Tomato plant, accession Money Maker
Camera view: tilt-top (135 deg); turntable rotation: 120 degrees
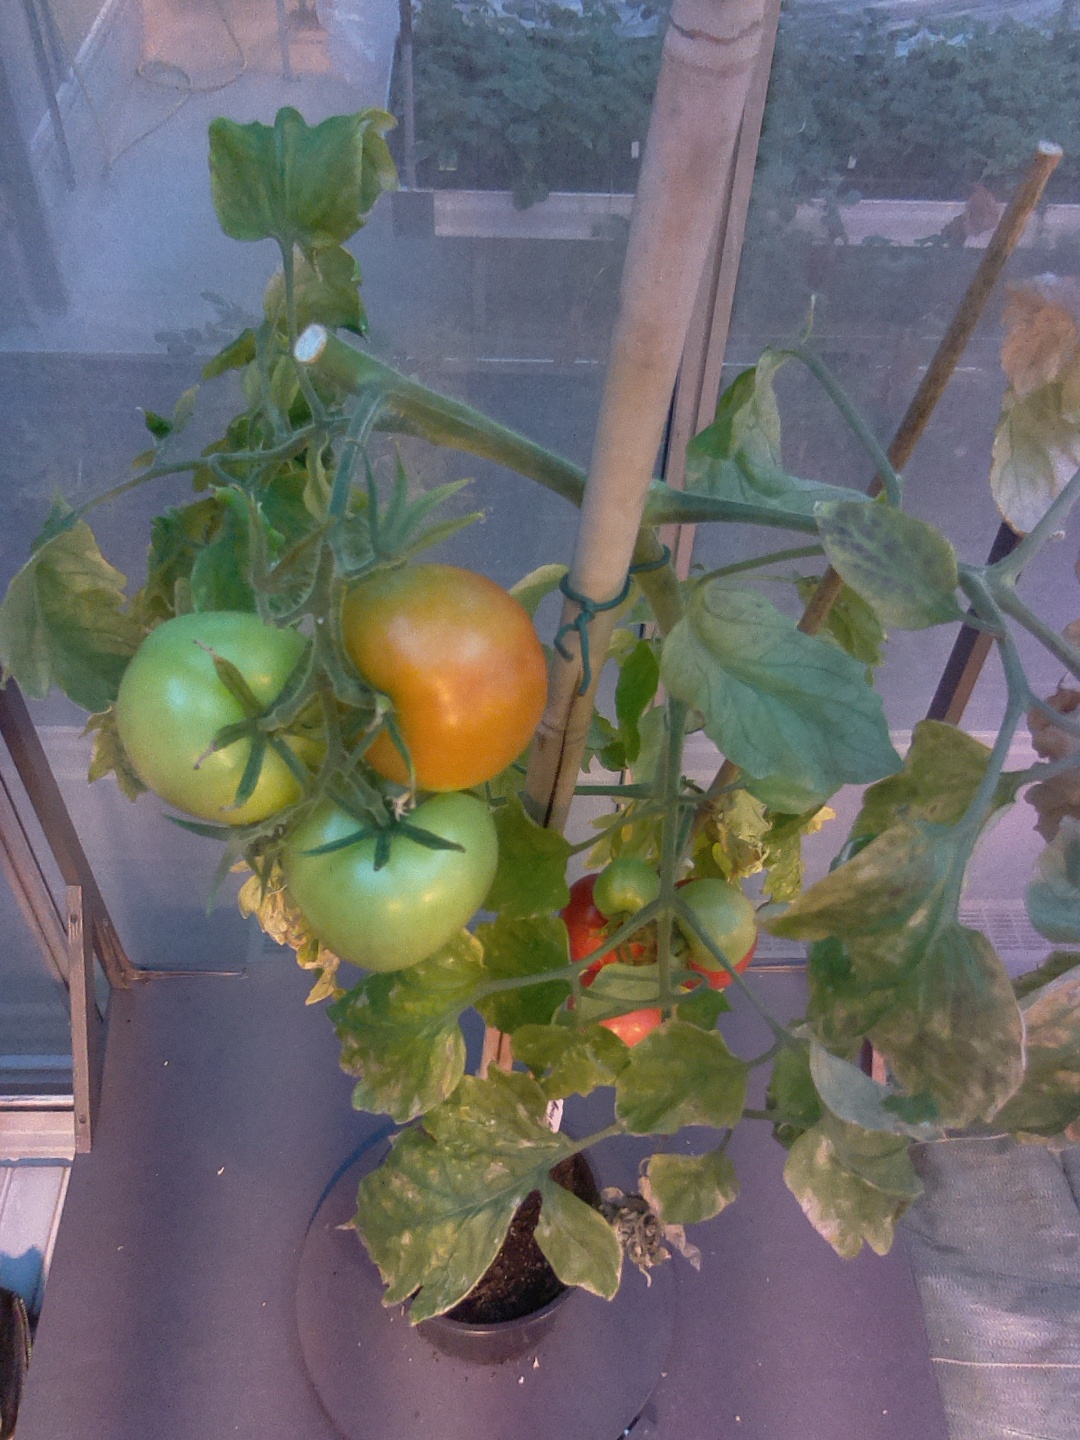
BBCH growth stage 84: 40%-50% of fruits show typical fully ripe color